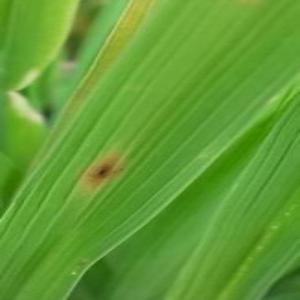
Disease: Brownspot